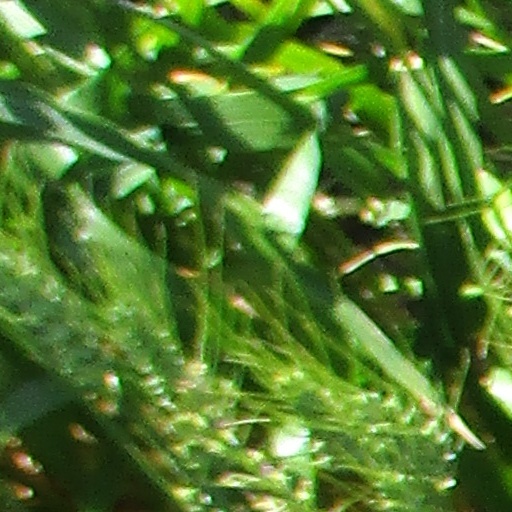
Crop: wheat